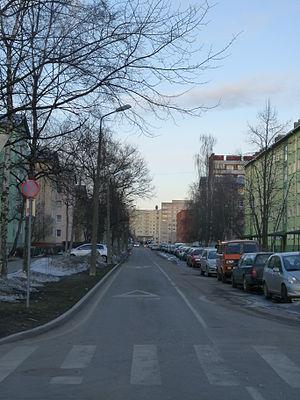
L'arrondissement de Tallinn-Nord est l'un des huit arrondissements de Tallinn.
Pelguranna est un quartier de Tallinn situé dans le district de Põhja-Tallinn en Estonie.